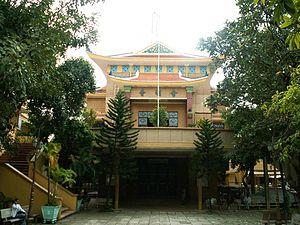
La pagode Xá Lợi est la plus grande pagode de Hô-Chi-Minh-Ville, au Viêt Nam.